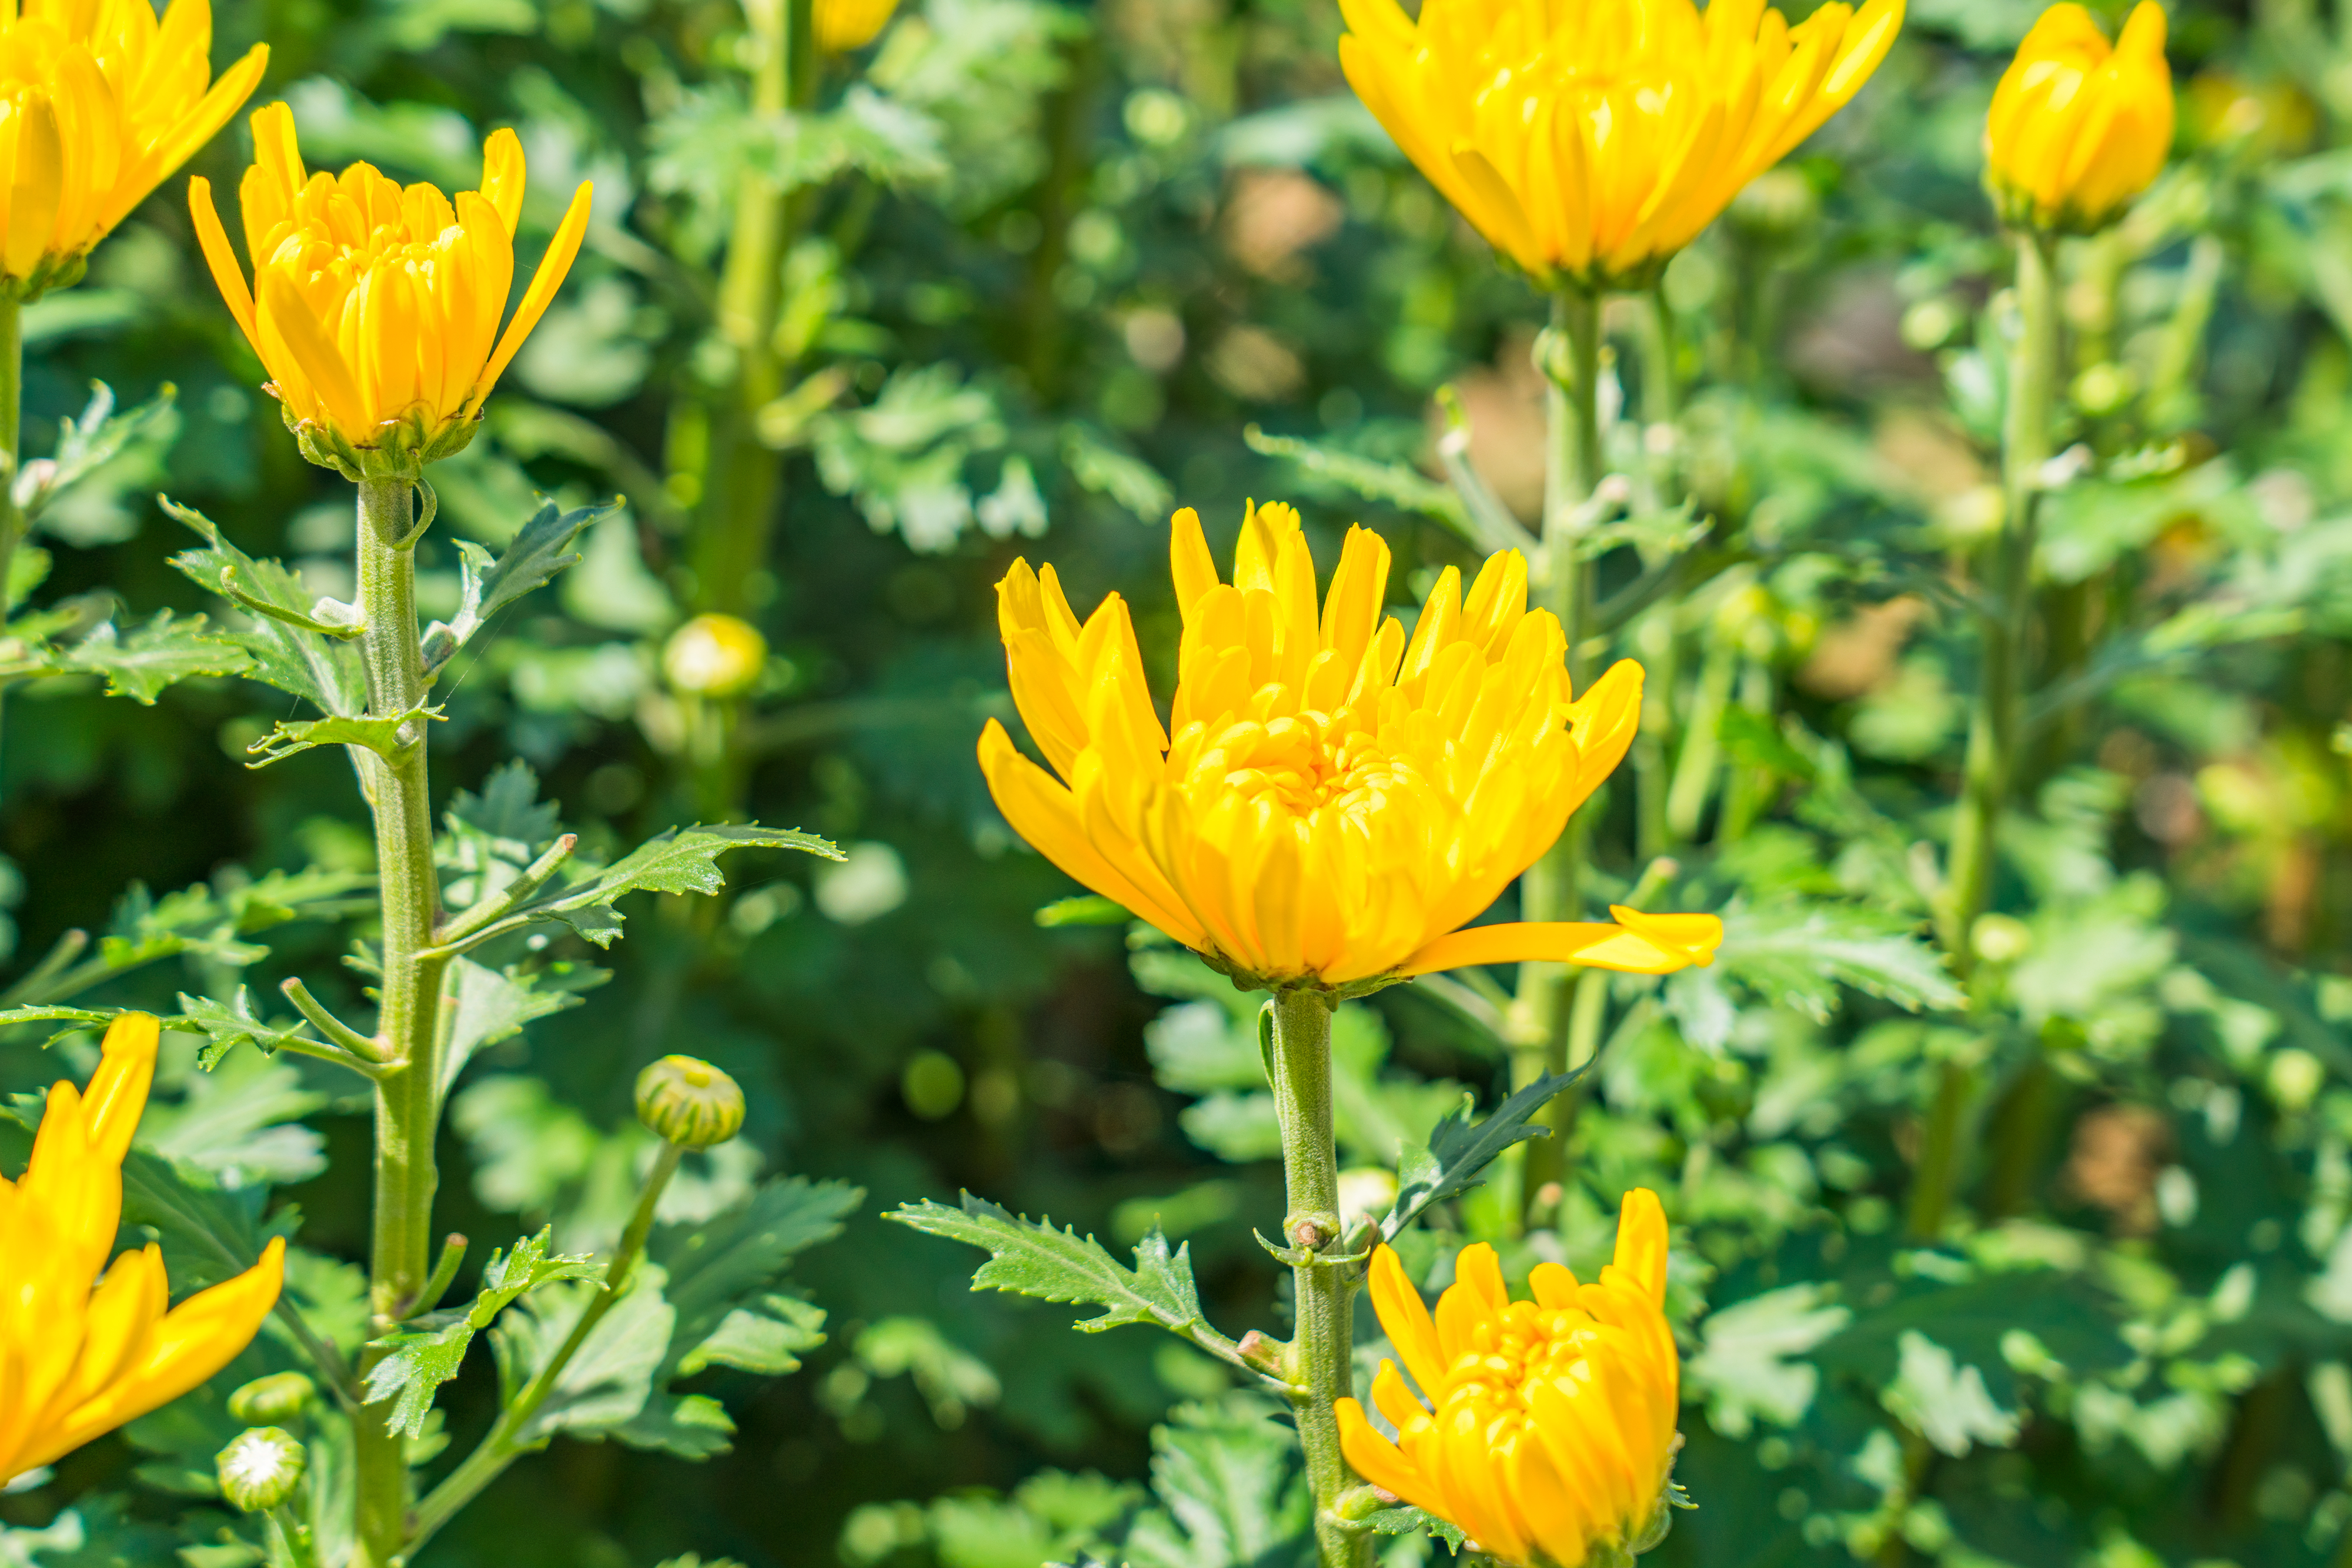
chrysanthemums, flowers, vietnam, yellow, yellow flowers, plant, petal, flower, botany, wildflower, herbaceous plant, annual plant, plant stem, Pedicel, meadow, Forb, perennial plant, plantation, botanical garden, pollen, subshrub